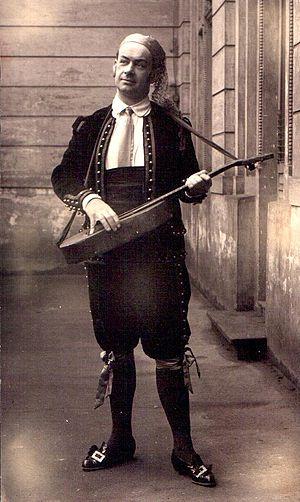
Aleksander Zelwerowicz, né le 14 août 1877 à Lublin et mort le 18 juin 1955 à Varsovie, est un acteur, metteur en scène, directeur de théâtre et pédagogue polonais. Il est l'un des plus grands acteurs et metteur en scène dans l'histoire du théâtre polonais. Il est également fondateur de la pédagogie théâtrale en Pologne.